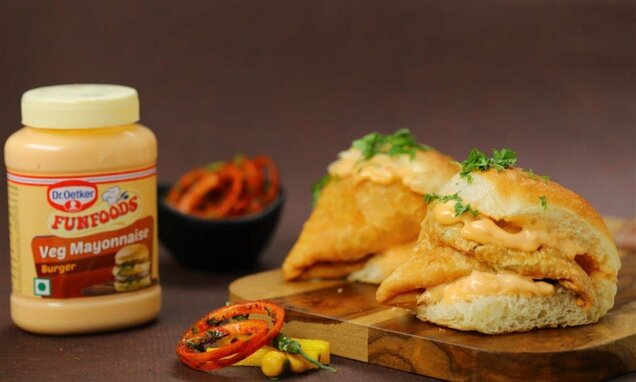
Dish: samosa